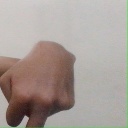
अक्षर: प